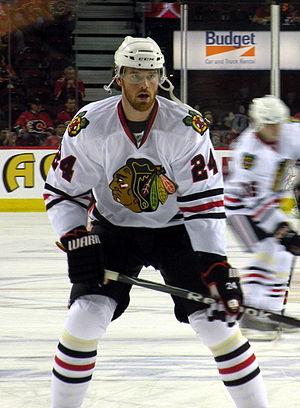
Martin Havlát est un joueur tchèque de hockey sur glace professionnel.